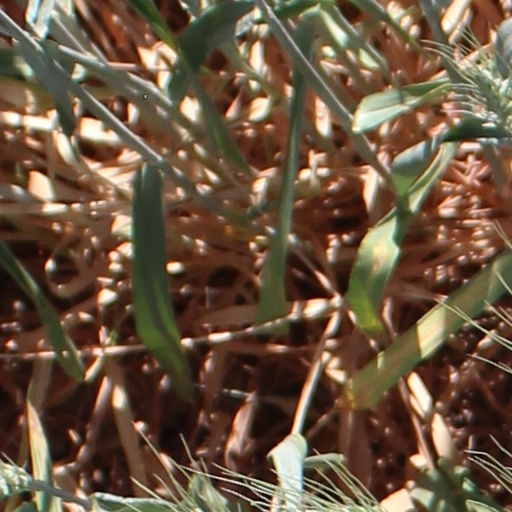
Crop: wheat